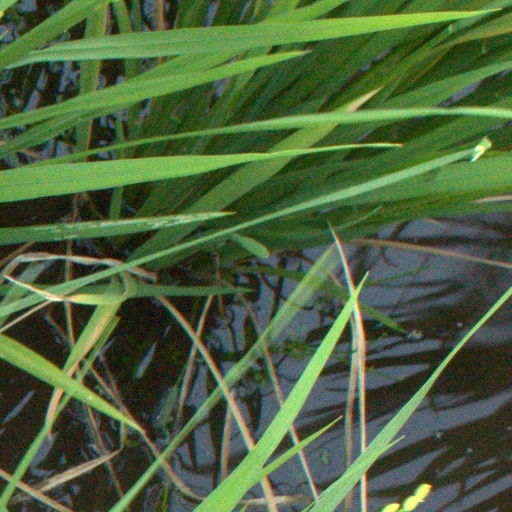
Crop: rice